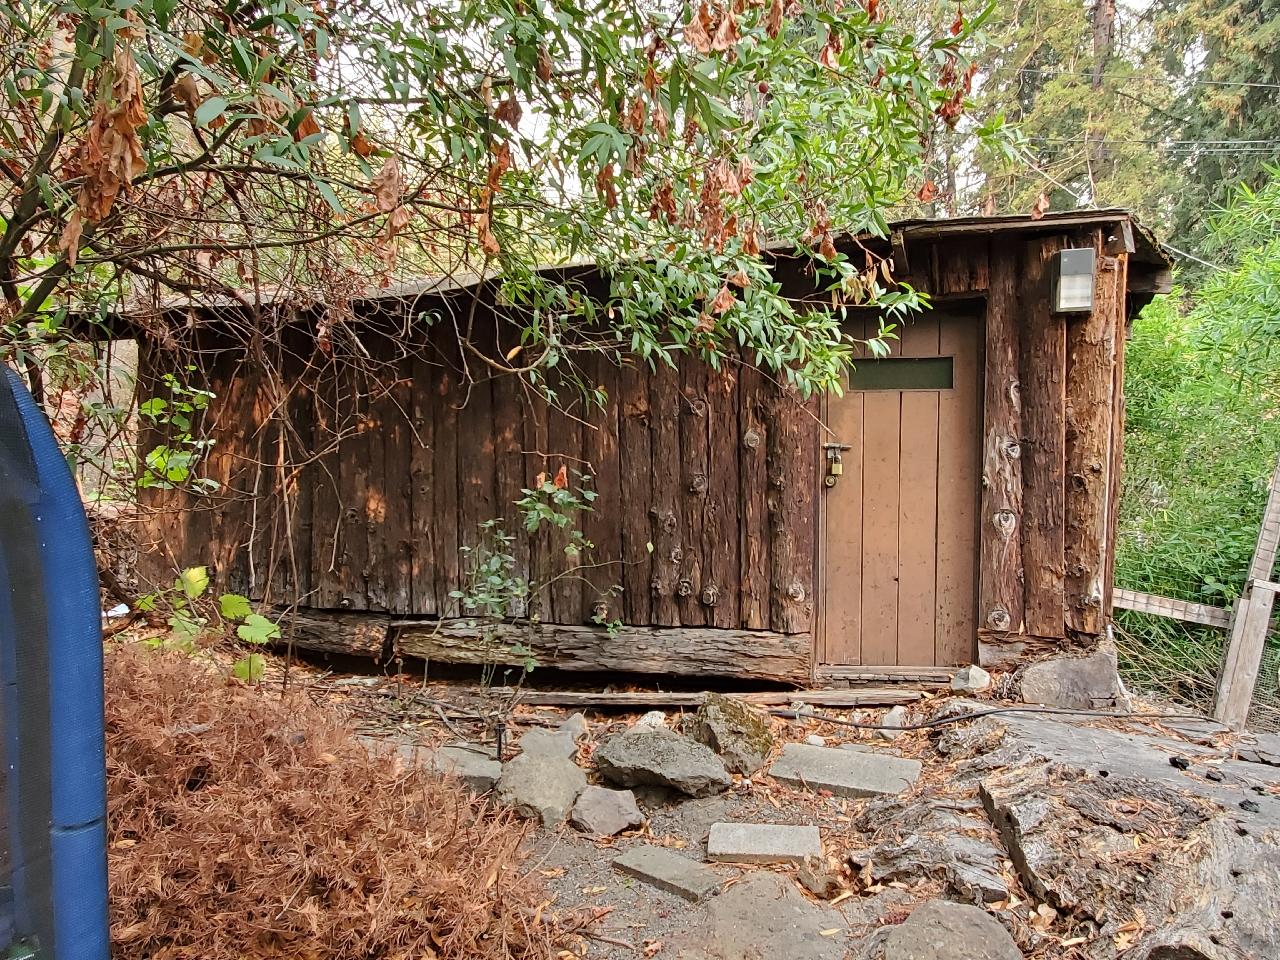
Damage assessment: no_damage